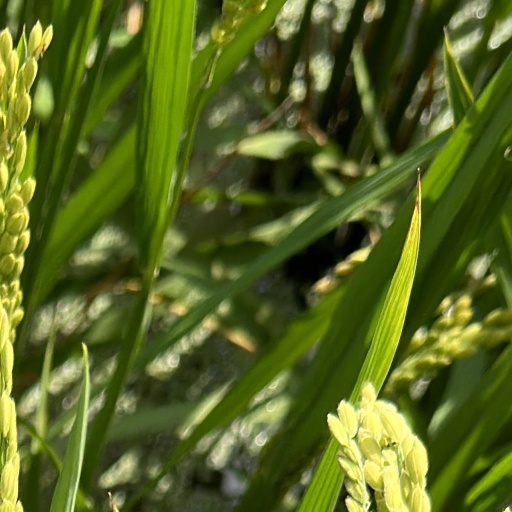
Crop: rice